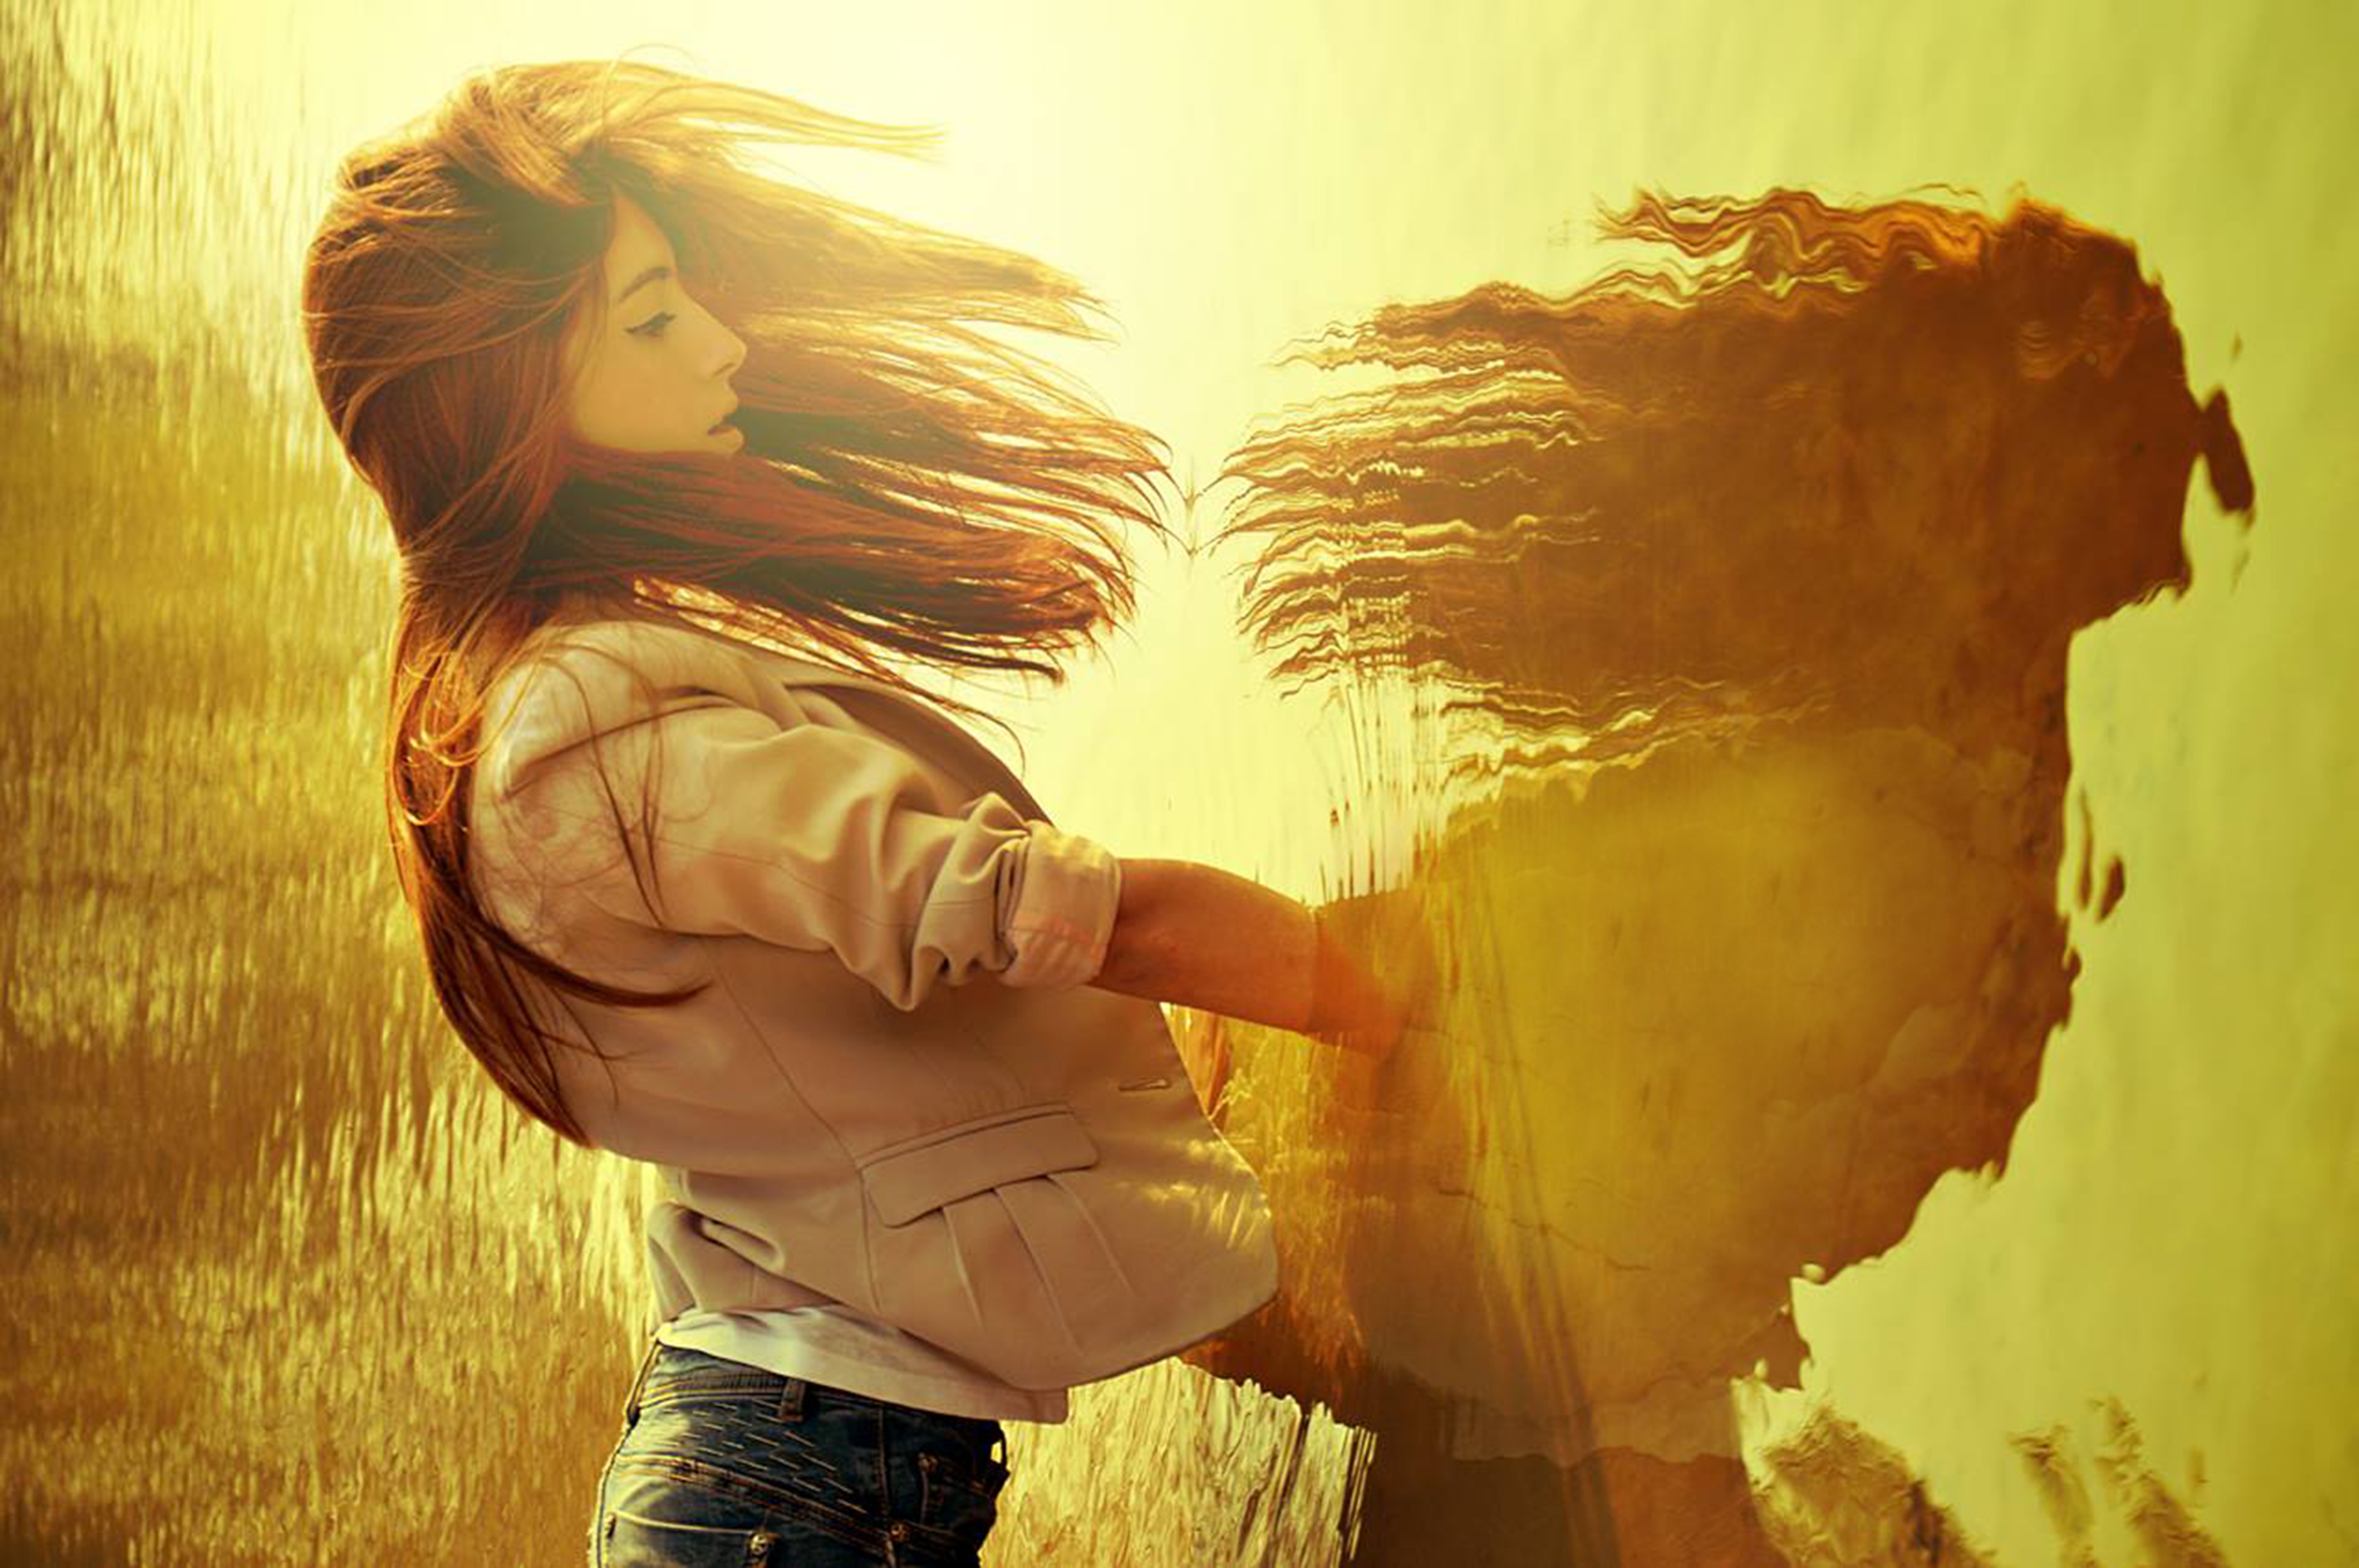
hand, water, nature, person, light, girl, woman, photography, sunlight, morning, love, portrait, reflection, color, romance, yellow, photograph, beauty, image, magic, organ, emotion, magician, interaction, water courses, sorceress, sense